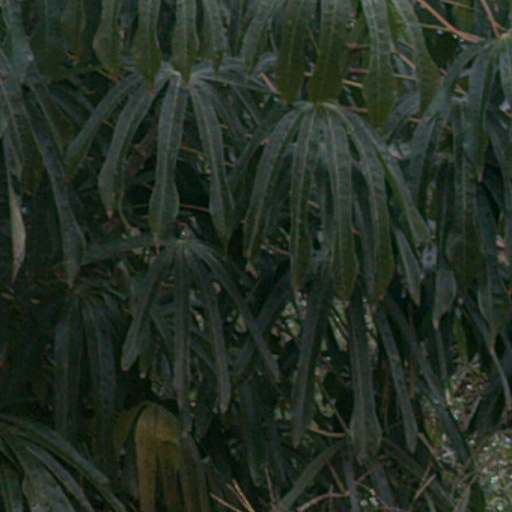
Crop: cassava